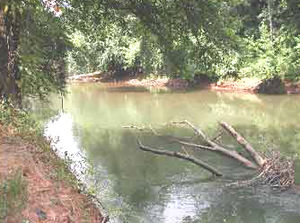
Altamaha River / Ocmulgee River
Ocmulgee nær byen Macon.
Altamaha er den nedre, 220 km lange del, af den største og dominerende flod i delstaten Georgia i den sydøstlige del af USA. Den løber hovedsageligt mod sydøst, fra sammenløbet af de to næsten parallelle floder Oconee River og Ocmulgee River til Atlanterhavet ved byen Brunswick. Det toltale afvandingsområde for hele flodsystemet er 36.260 km².